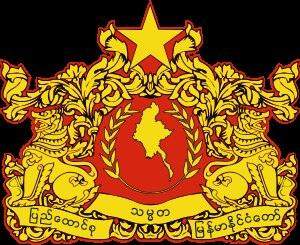
Les armoiries de la Birmanie sont constituées d'une partie centrale, où apparaît la forme du pays, entourée de lions mythologiques appelés
Un référendum constitutionnel a eu lieu en Birmanie en 2008.
L'histoire de la Birmanie est très complexe. Elle se déroule à l'intérieur des frontières actuelles du pays, mais implique aussi les peuples des états voisins, sur les territoires actuels de la République populaire de Chine, de l'Inde et du Bangladesh, du Laos et de la Thaïlande, et plus tard les puissances coloniales : Portugal, France et surtout Royaume-Uni. Elle est marquée par les luttes de l'ethnie birmane pour imposer son hégémonie aux autres ethnies, particulièrement shans dans le nord, et môns dans le sud.